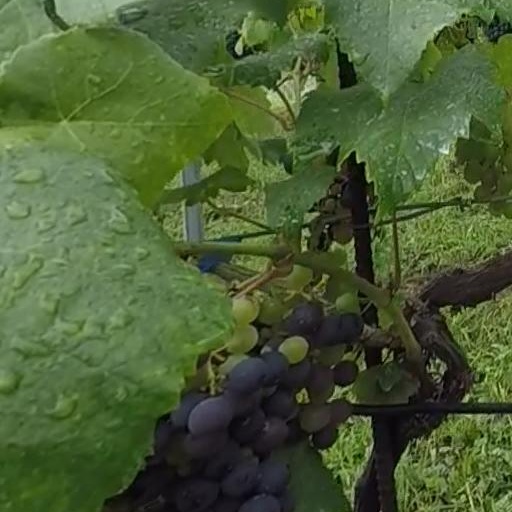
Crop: grape